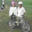
Label: bicycle